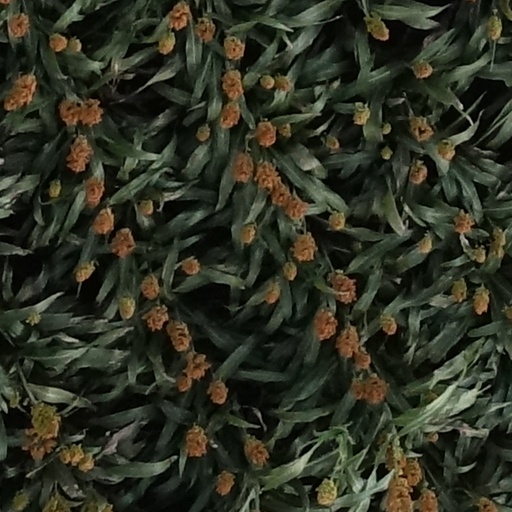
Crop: sorghum